Float (woodworking)

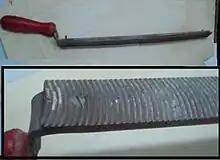
Float

A woodworking float (more rarely used in silversmithing), also called a planemaker's float, is a tapered, flat, single cut file of two types: "edge float" and the "flat sided float" which are traditional woodworking tools generally used when making a wooden plane. The float is used to cut, flatten, and smooth (or float) key areas of wood by abrasion. Its woodworking uses go well beyond planemaking.